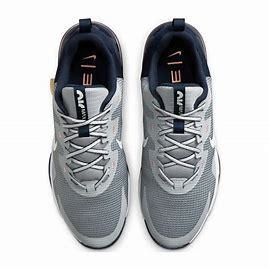
Brand: Nike
Model: Air Max Alpha 5